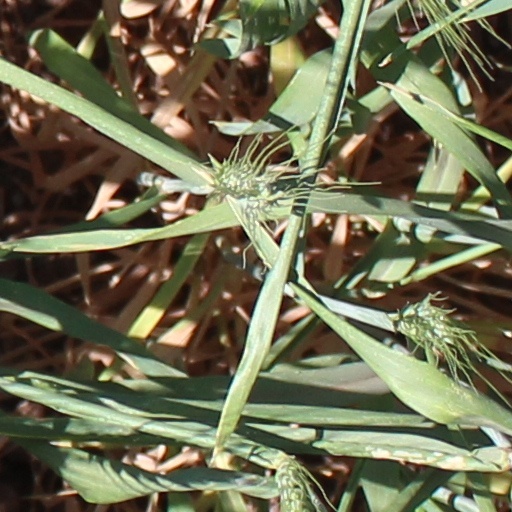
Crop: wheat